The Amazing Dr. Clitterhouse

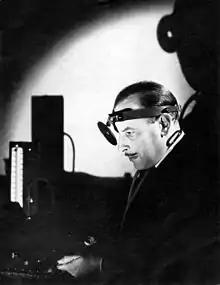
Cedric Hardwicke in the 1937 Broadway production of "The Amazing Dr. Clitterhouse"

Barré Lyndon's play, "The Amazing Dr. Clitterhouse", had been a success in London, and was produced on Broadway – where it opened on March 2, 1937 with Cedric Hardwicke in the lead, and ran for 80 performances, closing in May – in association with Warner Bros., but the studio had difficulty obtaining the movie rights even so, since Lyndon retained control of them. Carl Laemmle Jr., Paramount and MGM all bid for the rights, and Laemmle bought them for over $50,000. He then turned them around and sold them to Warners in return for the loan of Paul Muni for another adaptation of "The Hunchback of Notre Dame", a film that was never made. Producer Robert Lord originally wanted Ronald Colman to play the part of Dr. Clitterhouse.